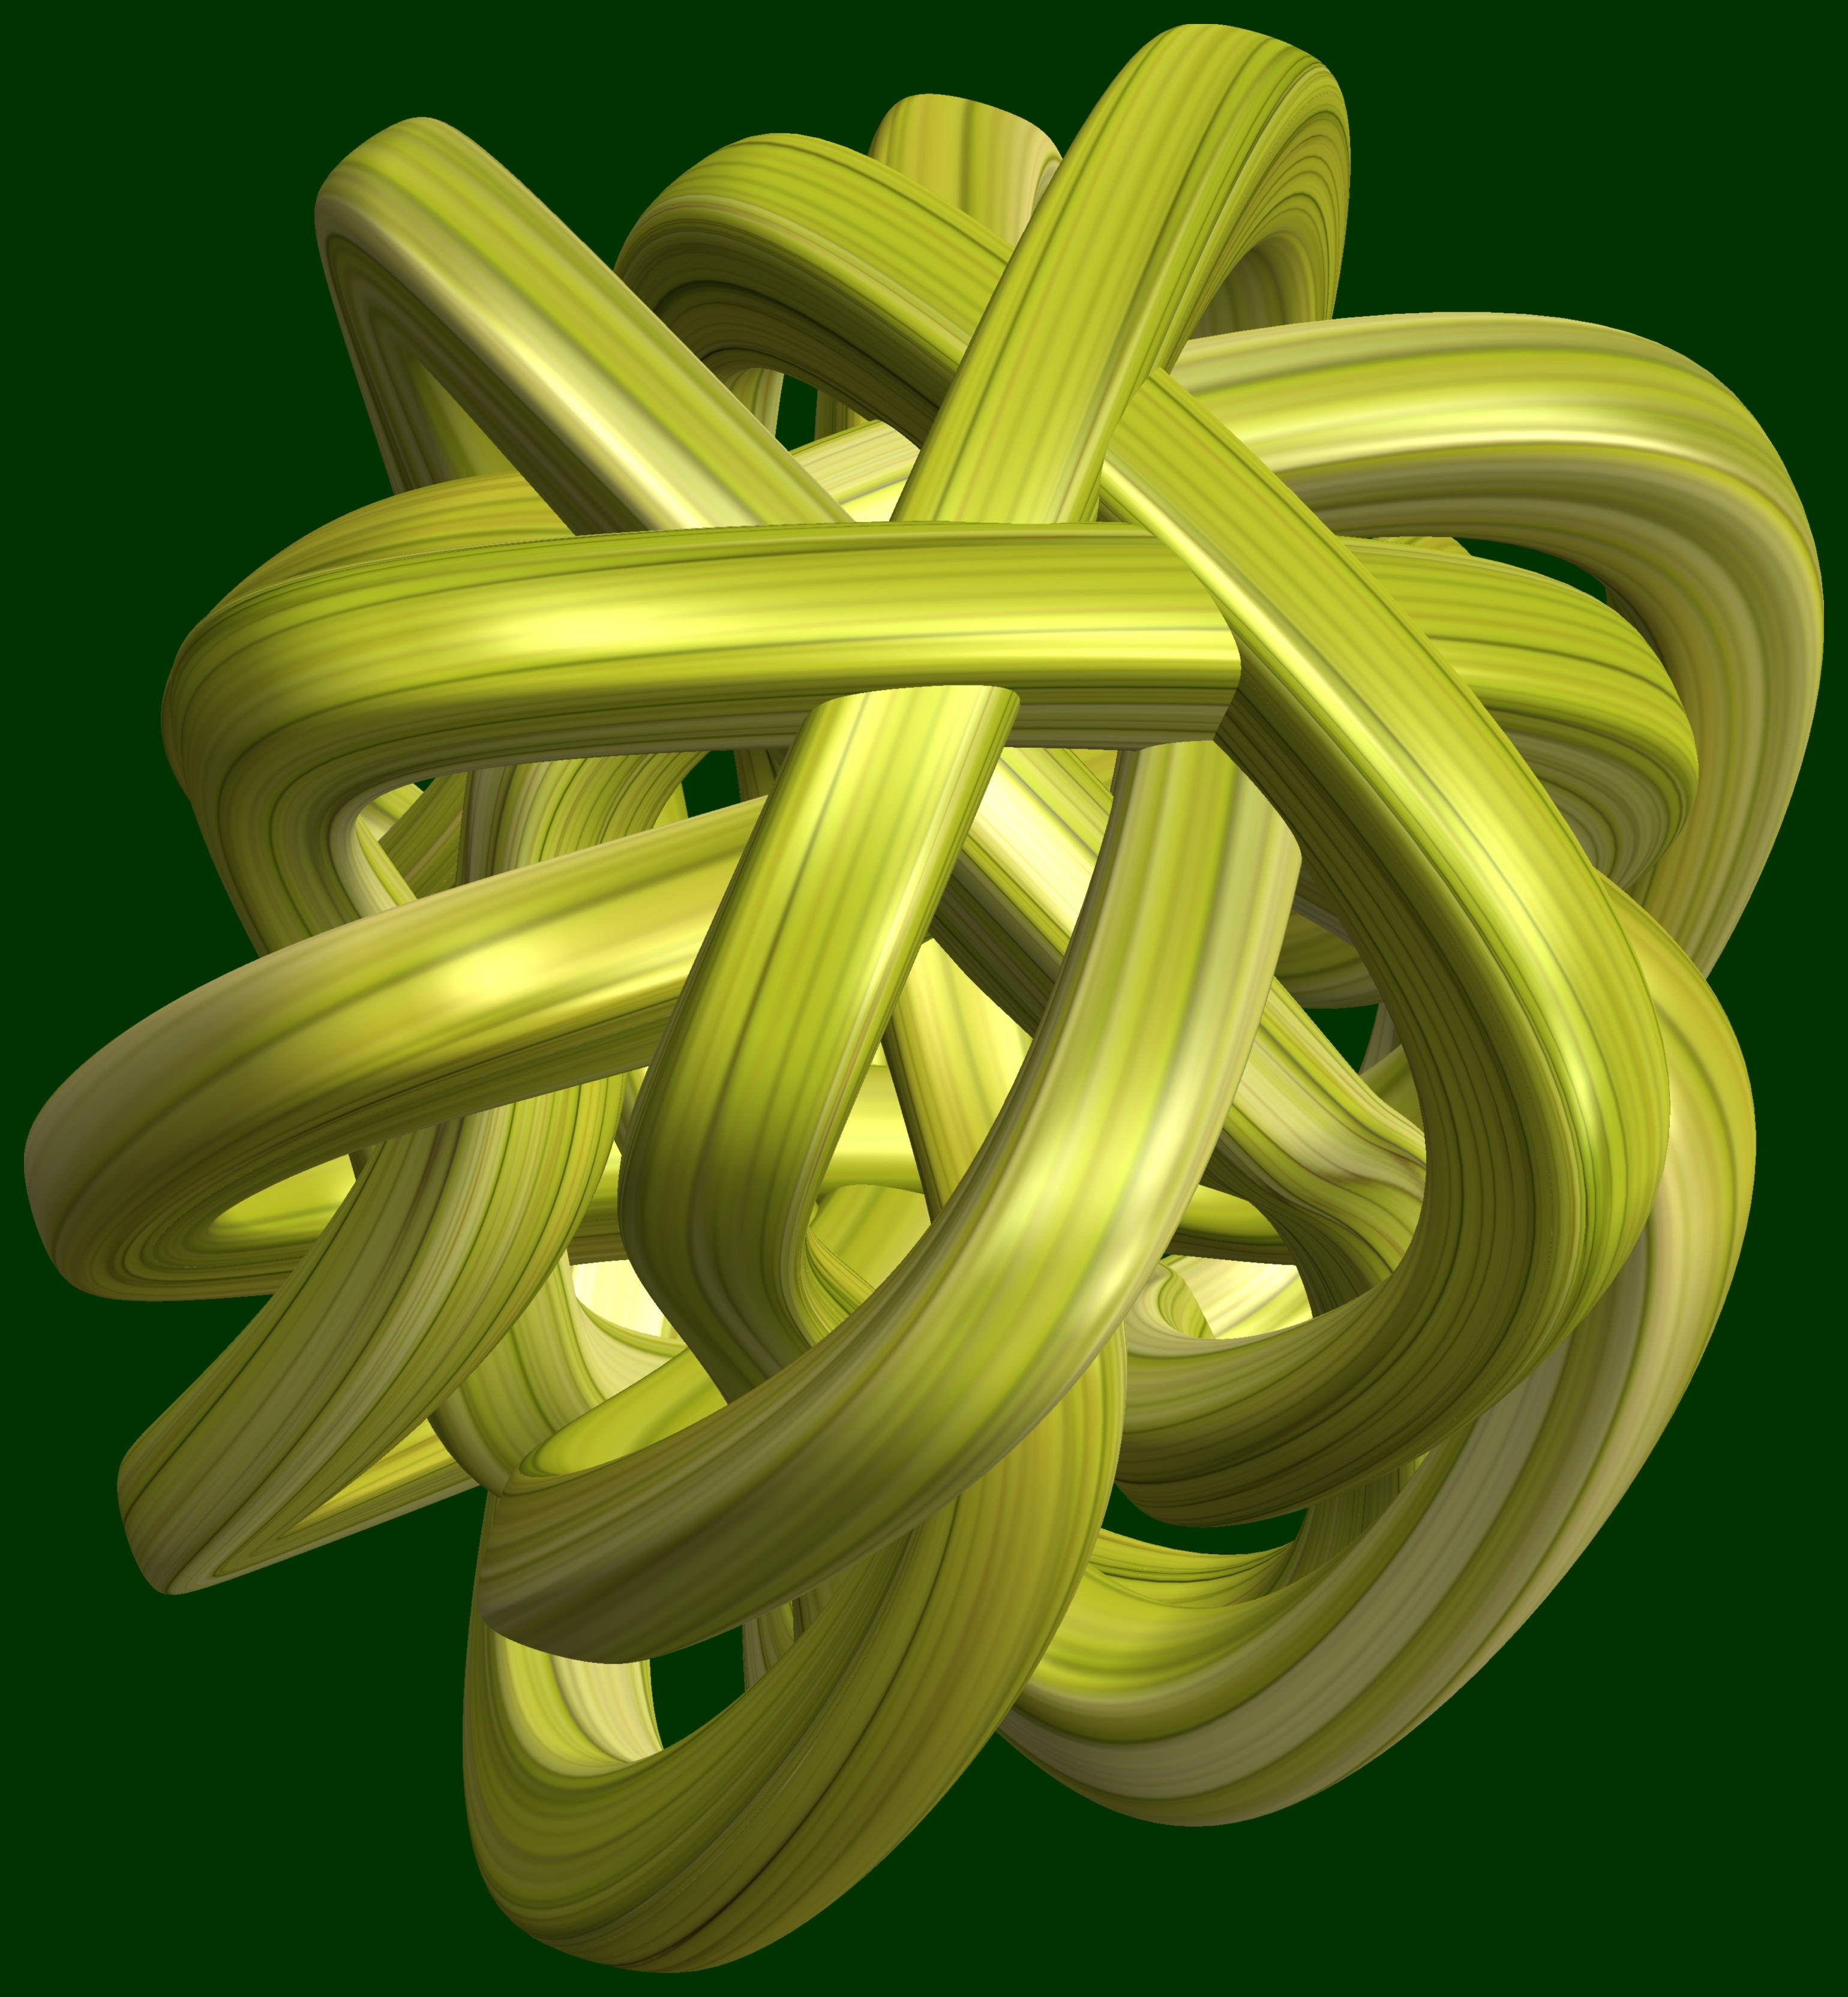
abstract, structure, plant, wheel, texture, leaf, flower, petal, number, pattern, green, symbol, geometry, yellow, circle, font, sculpture, illustration, design, symmetry, 3d, graphic, shape, knot, torus, mathematica, cg, parametricplot3d, code, program, algorithm, mapping, geometricsculpture, flowering plant, land plant